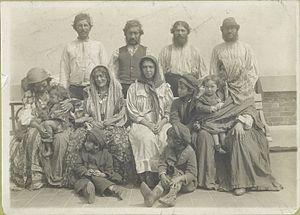
La minorité rom de Hongrie désigne une minorité ethnique reconnue officiellement par la loi hongroise sur les minorités nationales et ethniques. Celle-ci lui confère une réalité statistique et politico-administrative, laquelle s'exprime à travers les collectivités des minorités. Ces organes représentatifs de celles et ceux revendiquant leur appartenance au peuple rom disposent de compétences particulières pour fixer le calendrier des fêtes et célébrations, contribuer à la préservation des traditions roms et participer à l'éducation publique. Ces collectivités particulières peuvent ainsi gérer des théâtres publics, des bibliothèques, des institutions scientifiques et artistiques, attribuer des bourses d'étude et dispenser de services en direction de leur communauté.